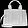
Label: Bag